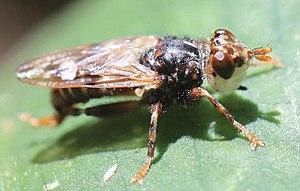
Myopa buccata ou la Myope jouflue est une espèce d'insectes diptères de la famille des Conopidae. Elle est l'espèce type du genre Myopa. Pleinement paléartique, la femelle attaque essentiellement des andrènes, qui sont endoparasités par la larve.